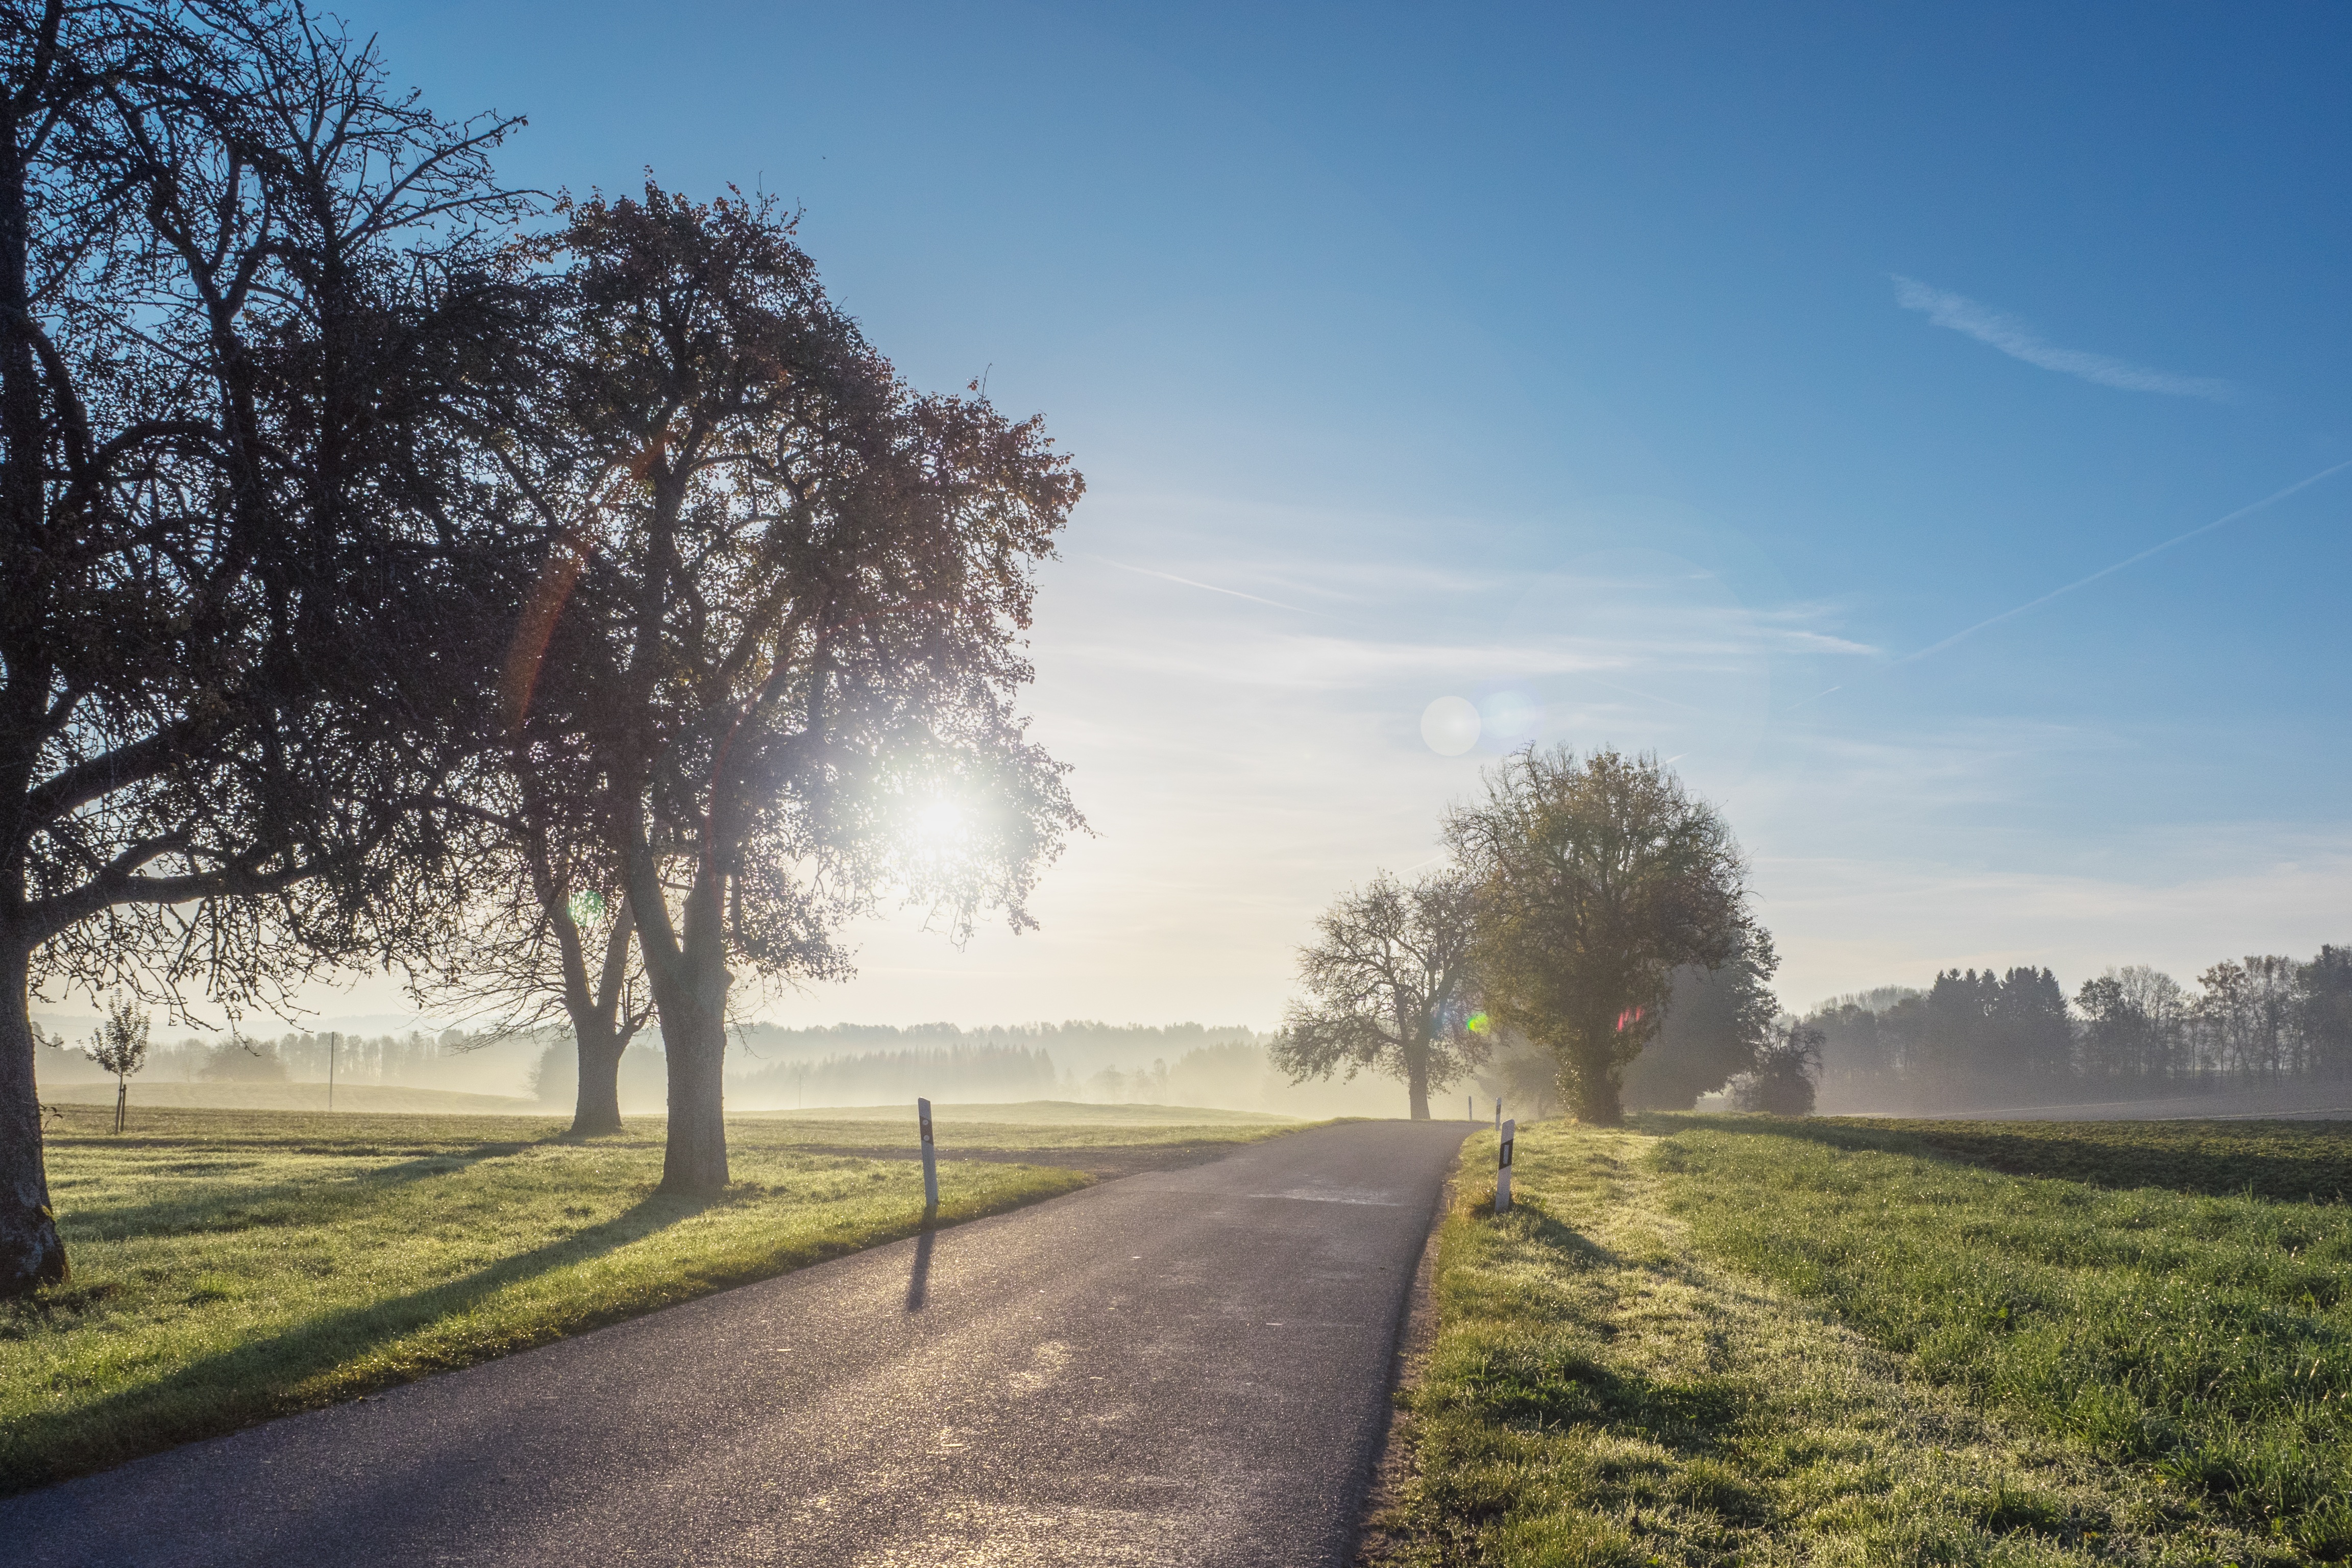
landscape, tree, nature, grass, horizon, silhouette, cloud, sky, fog, sunrise, sunset, road, mist, field, sunlight, morning, hill, highway, dawn, autumn, plain, trees, road trip, avenue, flat, just, away, rural area, atmospheric phenomenon, woody plant